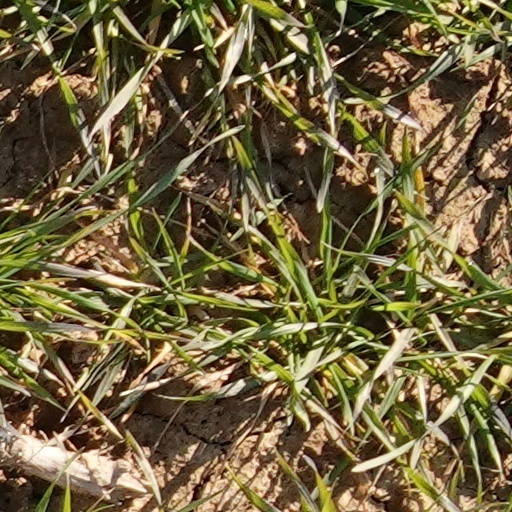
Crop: wheat